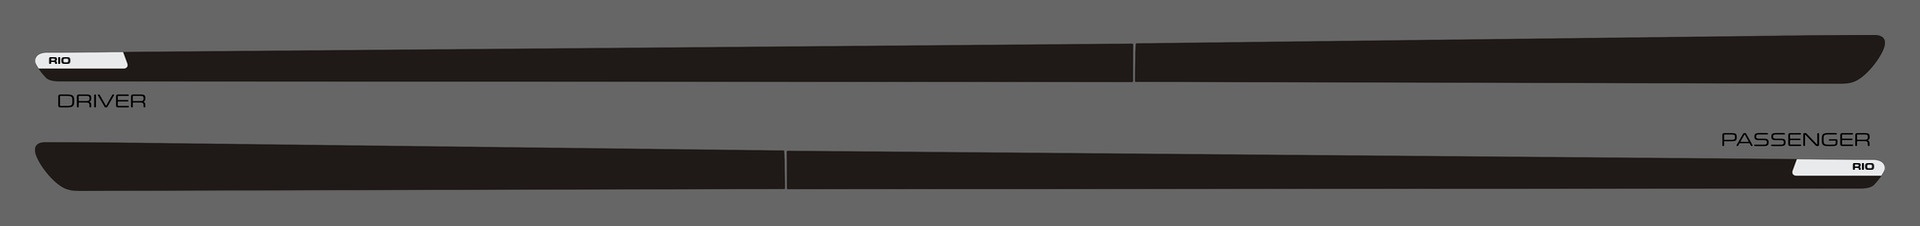
Kia Rio (Sedan) | 2012-2017 | SPORT | #KIRI12SMP
Model Kia Rio (Sedan) - Year 2012-2017 - Style SPORT - Reference #KIRI12SMP
Brand: Luxwood Retailer
Category: Vehicles & Parts > Vehicles > Motor Vehicles > Cars, Trucks & Vans